Giampaolo Pazzini

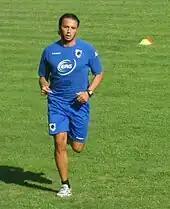
Pazzini with Sampdoria

As a result of limited first team opportunities, Pazzini agreed a move to Sampdoria in January 2008 for a €9 million transfer fee.